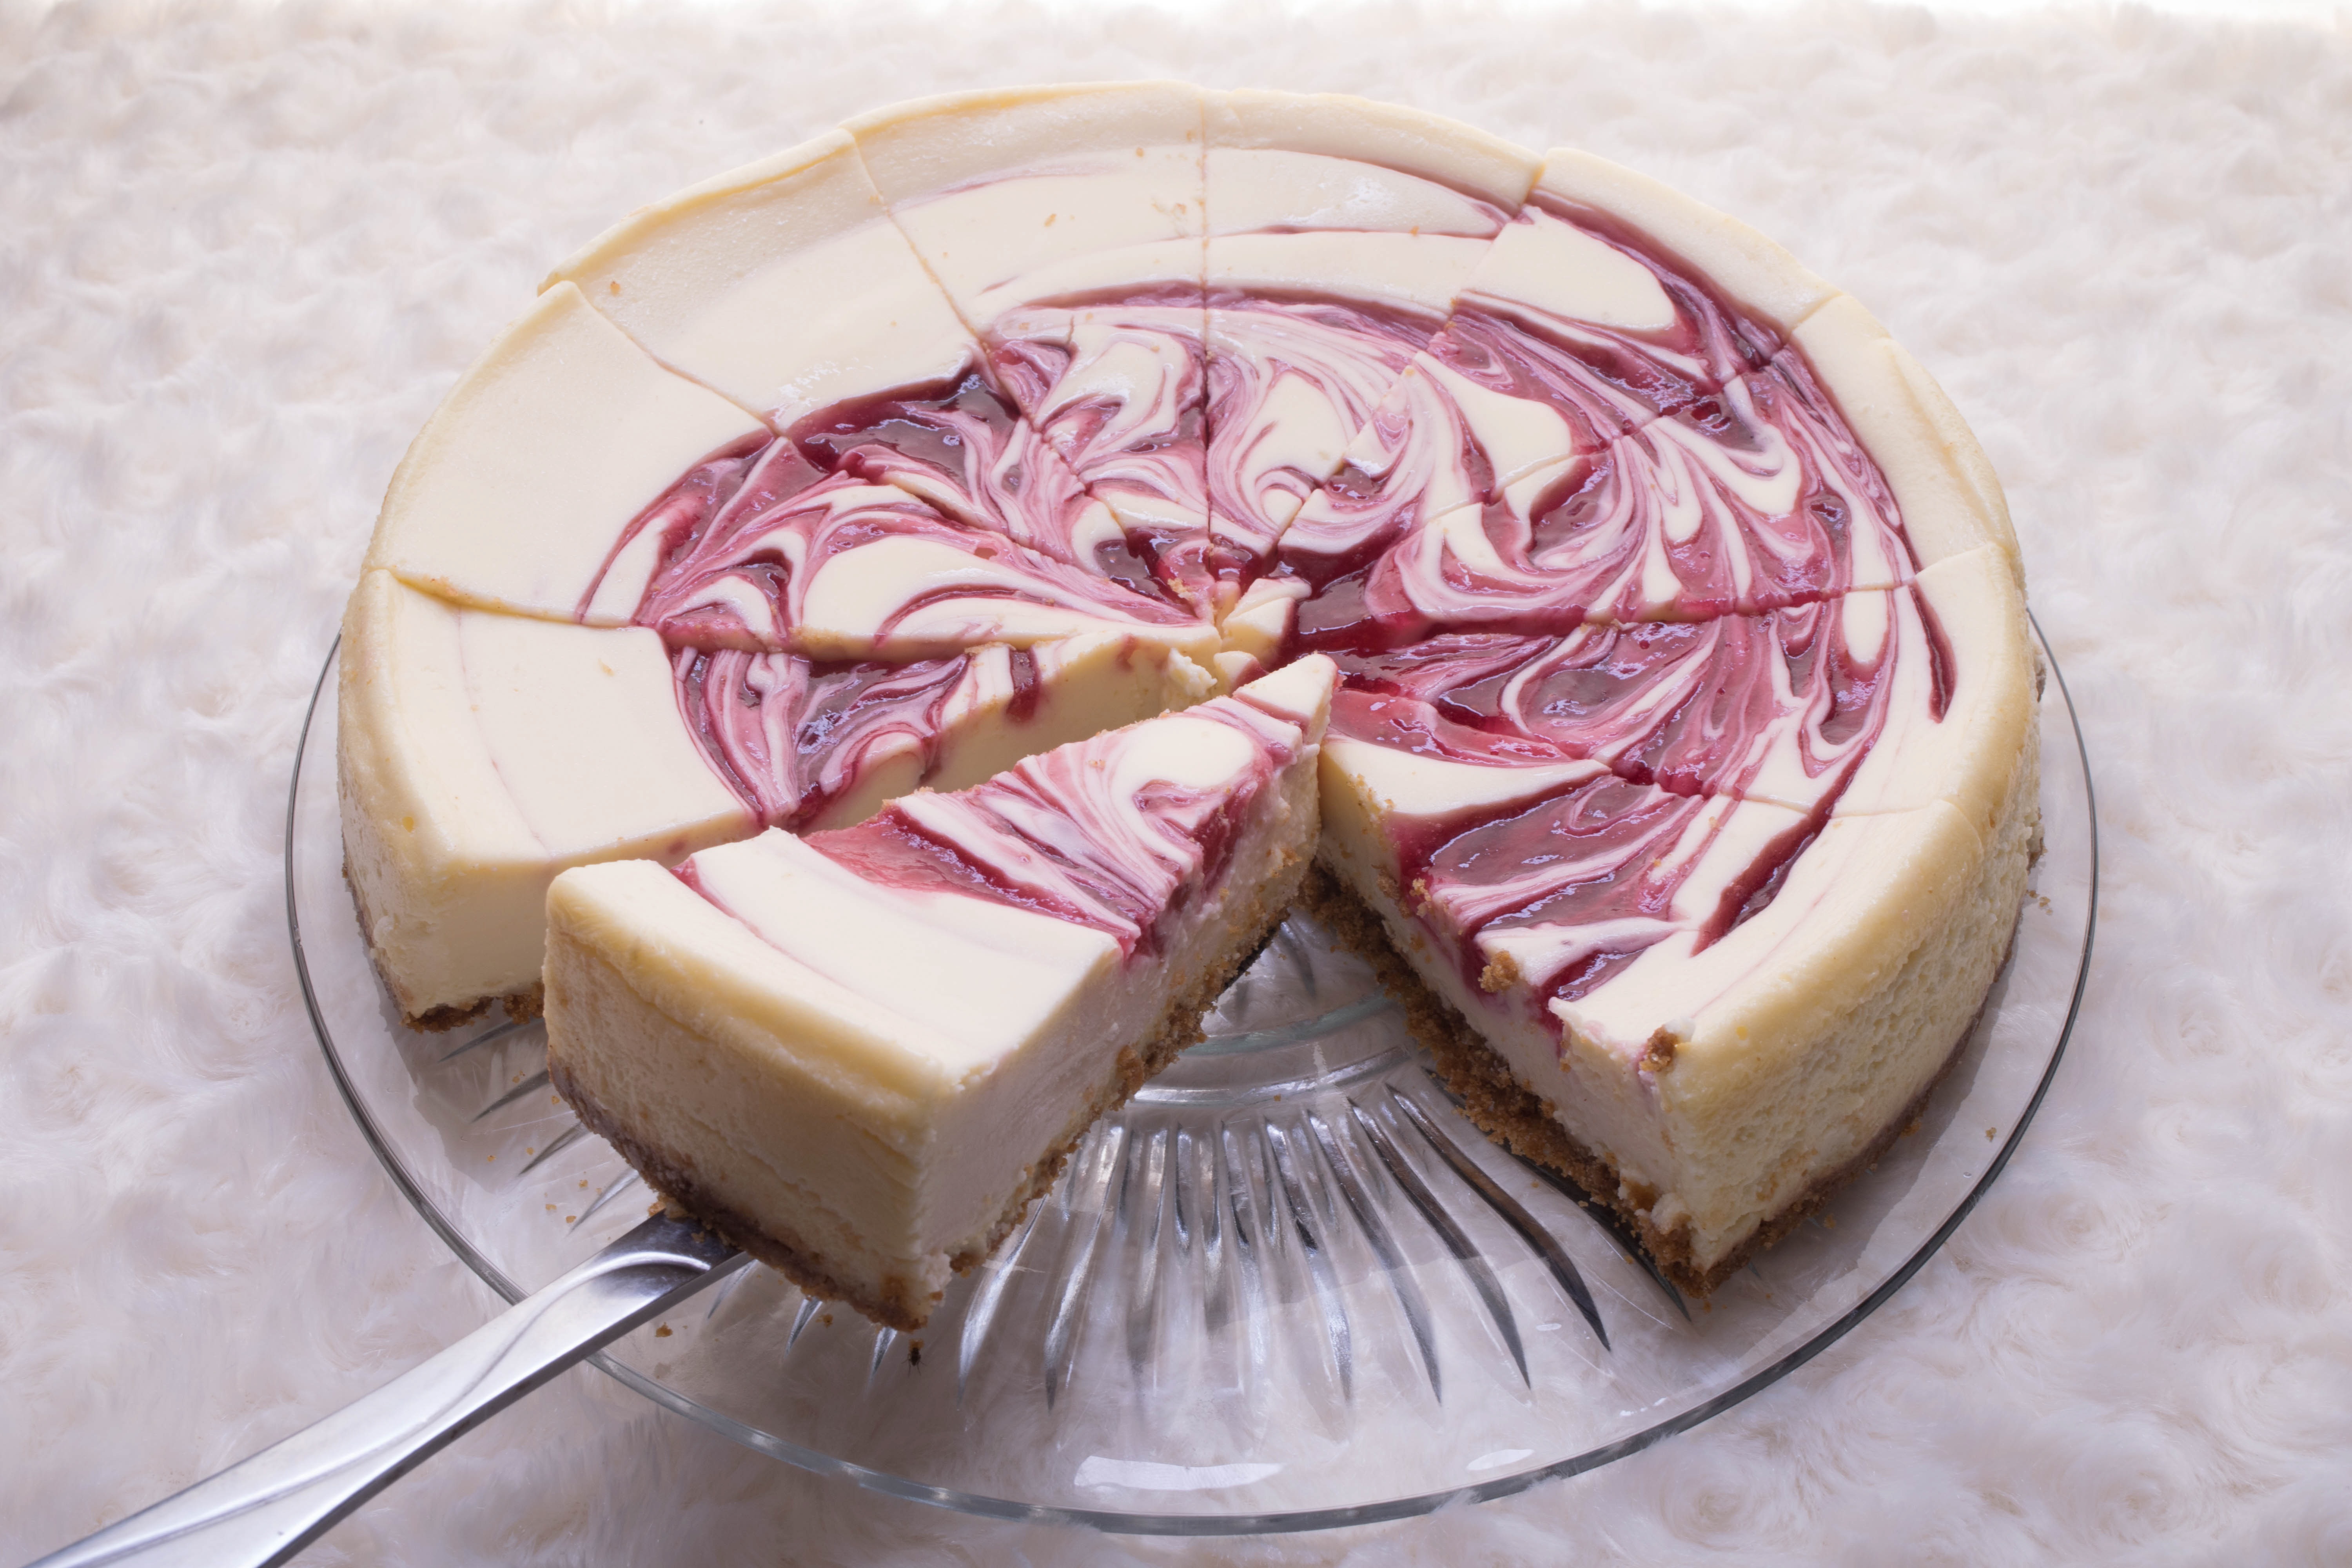
cake, pie, sweet, food, tasty, delicious, piece, gourmet, slice